History of the Puerta del Sol

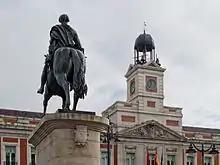
The equestrian statue of Charles III in front of the current clock.

In the old tavern Casa Labra, located in the adjacent street to the Calle de Tetuán, a group of people met to eat clandestinely on May 2, 1879. Among them was Pablo Iglesias, who was elected the first president of the Spanish Socialist Workers Party. The party was created secretly and was finally legalized in 1881. On June 19 of that same year, during a parade of troops, an explosion occurred when one of the guns ignited. As a result, one of the artillerymen died and several of his companions were wounded.